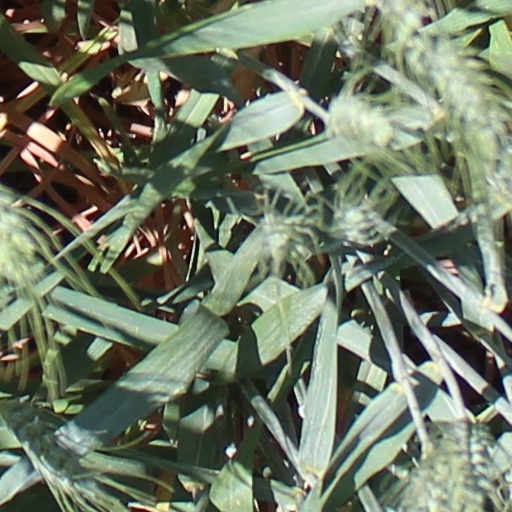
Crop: wheat